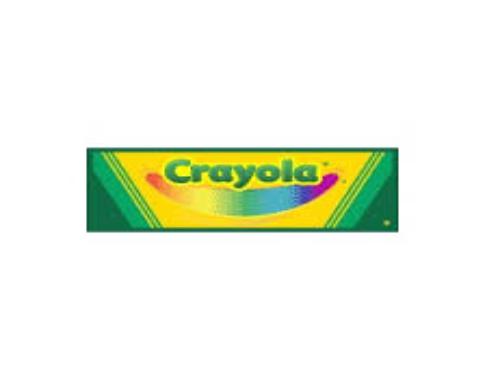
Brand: Crayola
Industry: Necessities